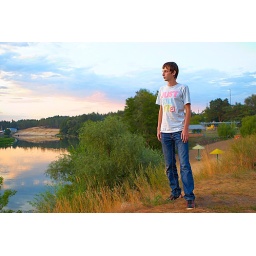
Teenager on the hill above rural river